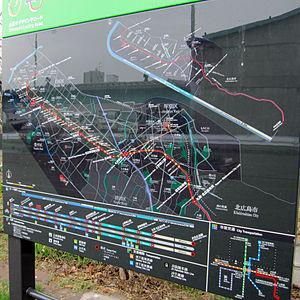
La ligne Chitose est une ligne ferroviaire de la compagnie JR Hokkaido située sur l'île d'Hokkaidō au Japon. Elle relie la gare de Numanohata à la gare de Shiroishi. Une branche relie la gare de Minami-Chitose à la gare de l'aéroport de Shin-Chitose et permet de rejoindre l'aéroport de Shin-Chitose. La carte sans contact Kitaca est acceptée sur l'ensemble de la ligne.